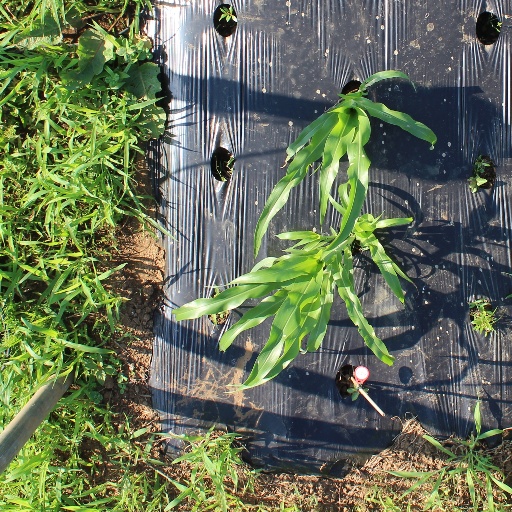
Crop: sorghum